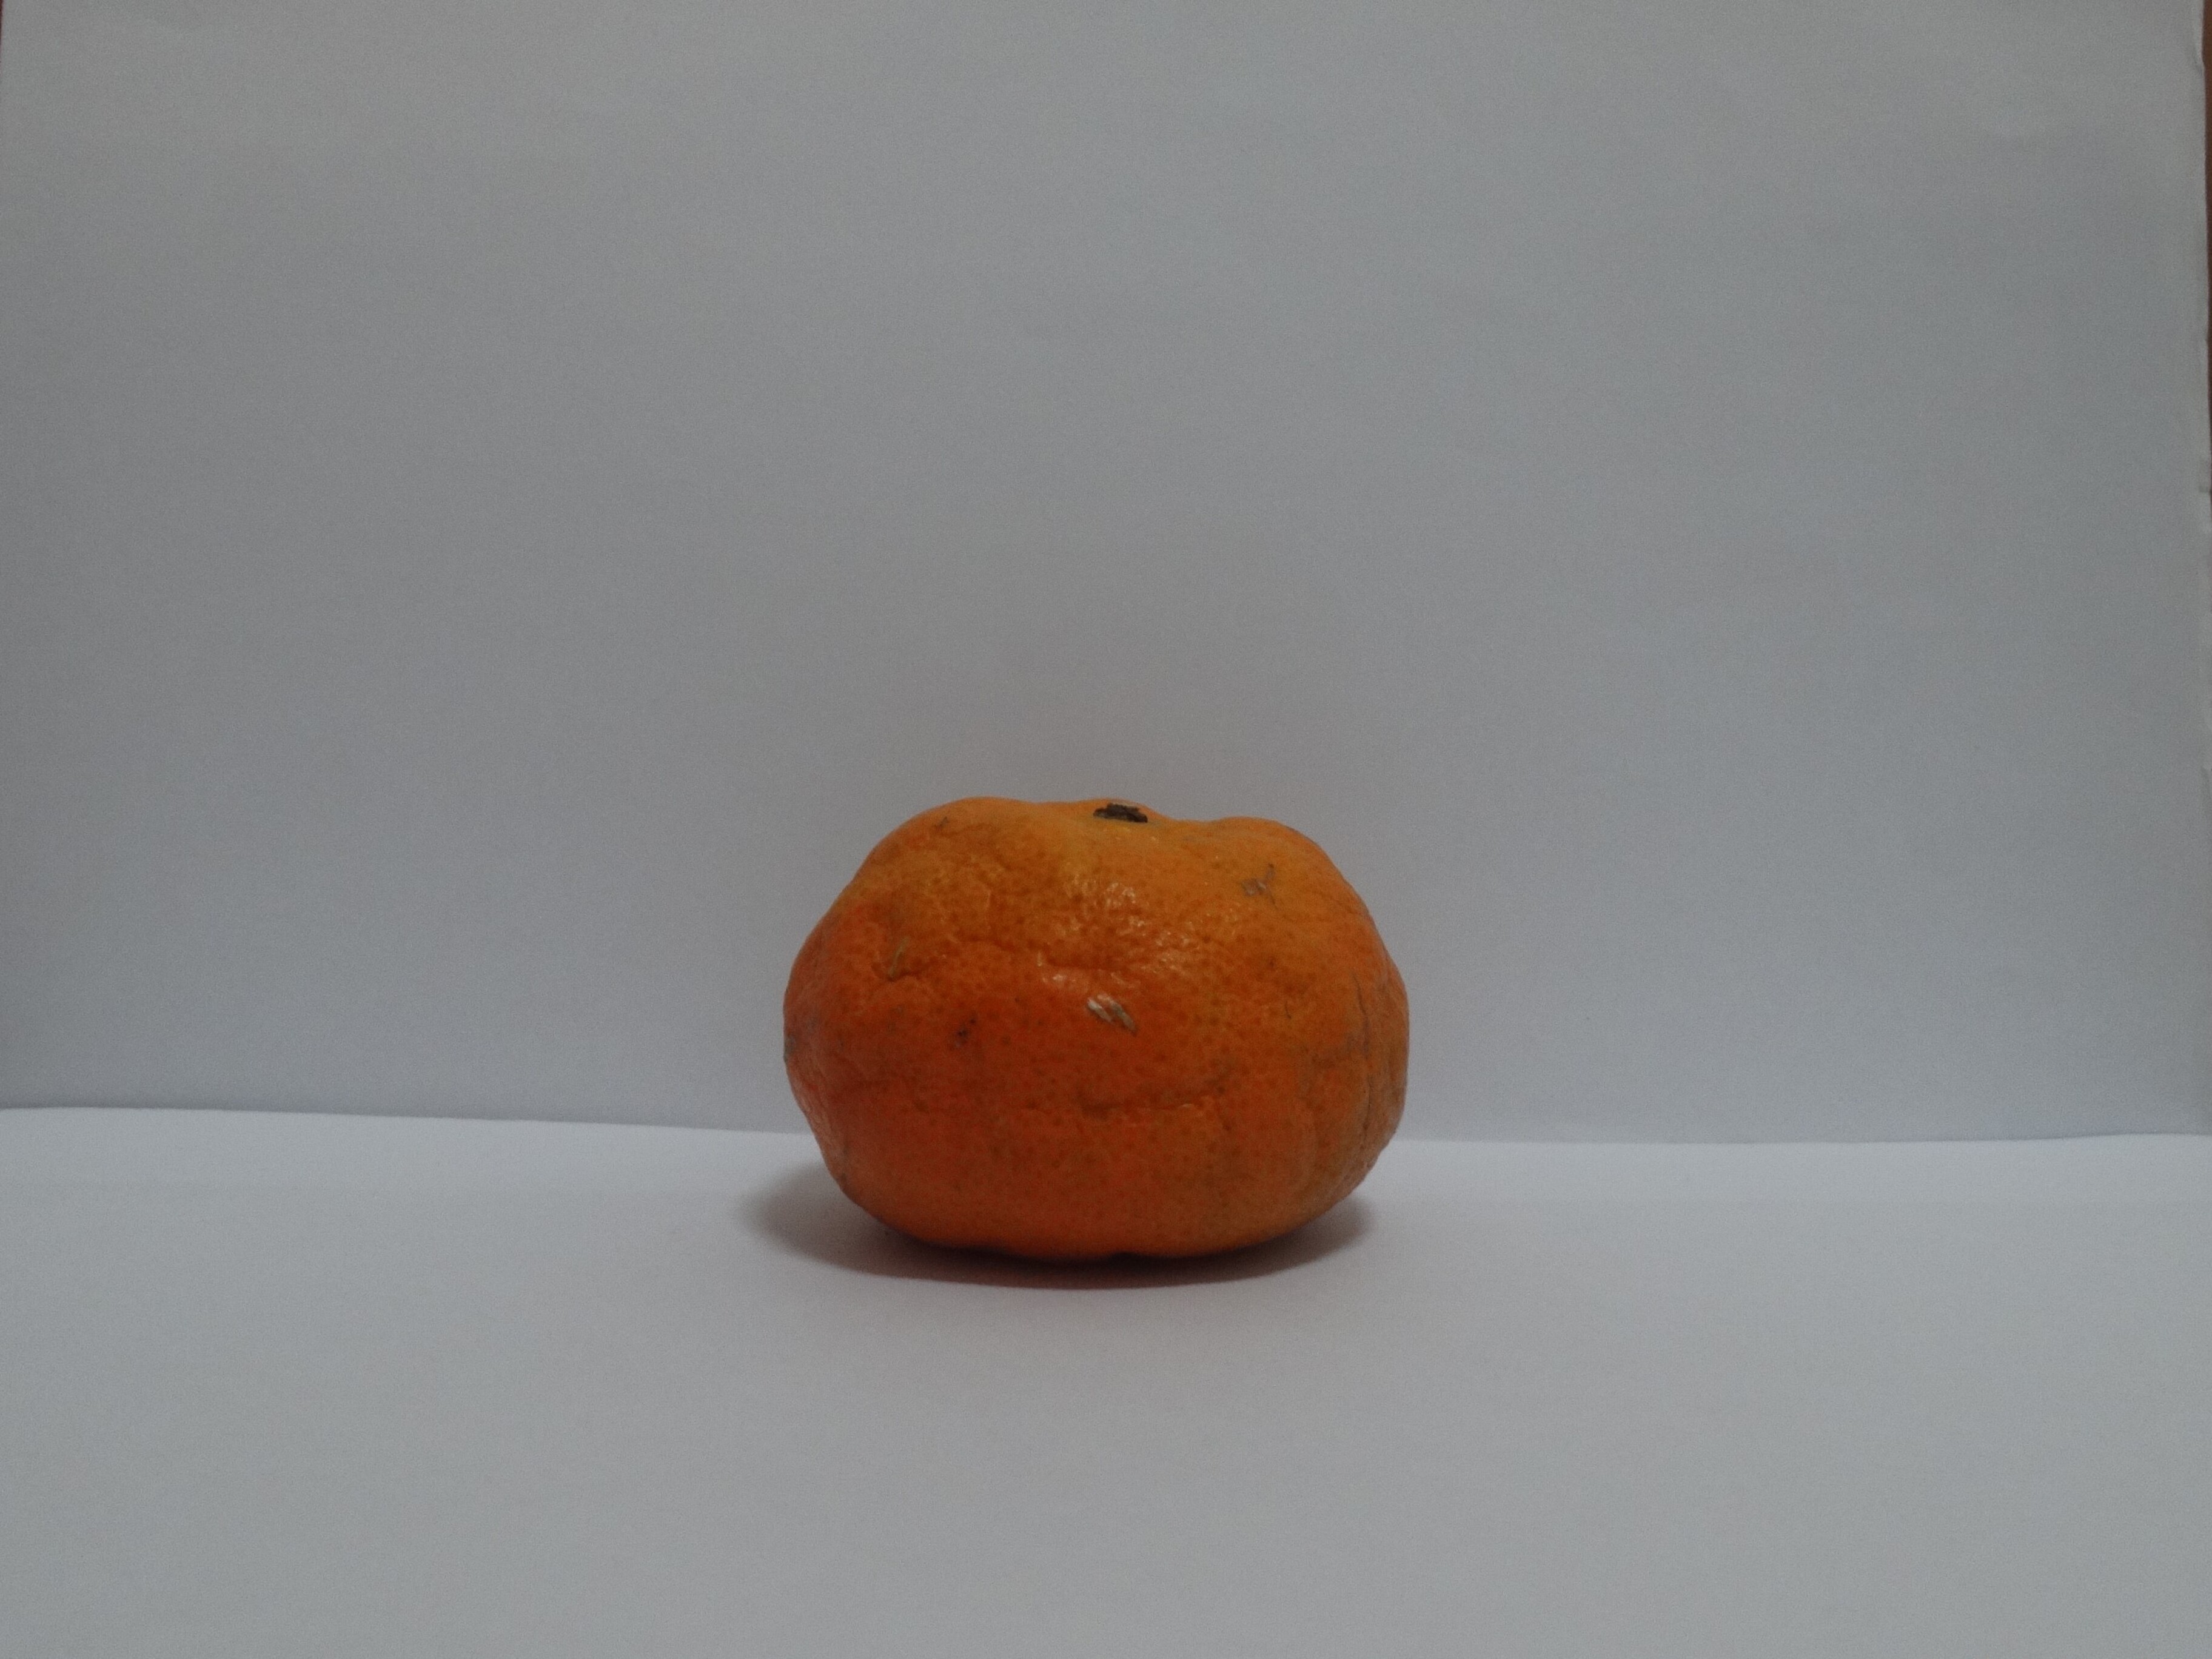
Citrus fruit variety: murcott